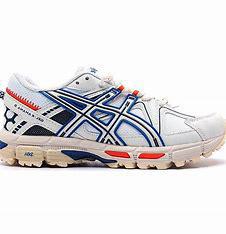
Brand: Asics
Model: Gel Kahana 8